Grégoire Saucy

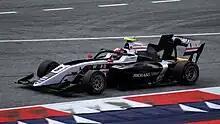
Saucy driving for ART Grand Prix during the 2023 Spielberg Formula 3 round.

In November 2022 ART Grand Prix announced Saucy would remain with the team for the 2023 season, where he would partner Kaylen Frederick and Nikola Tsolov. Qualifying third for the Bahrain round, he began the season with fourth in the feature race, and then improved to qualify on the front row in Melbourne. He would then convert it into his first podium of the year, remaining in second and marking him as a title contender. Another podium followed in the Monaco sprint race, despite been penalised from reverse pole. However, he suffered similar fortunes to the year before, only securing three more points finishes throughout the season. This was interrupted with a pole position in Austria, but was unable to capitalise after sustaining a puncture in the battle for the lead. His season, being plagued by numerous unlucky incidents, saw Saucy only 14th in the standings with 54 points, albeit the highest placed ART driver.